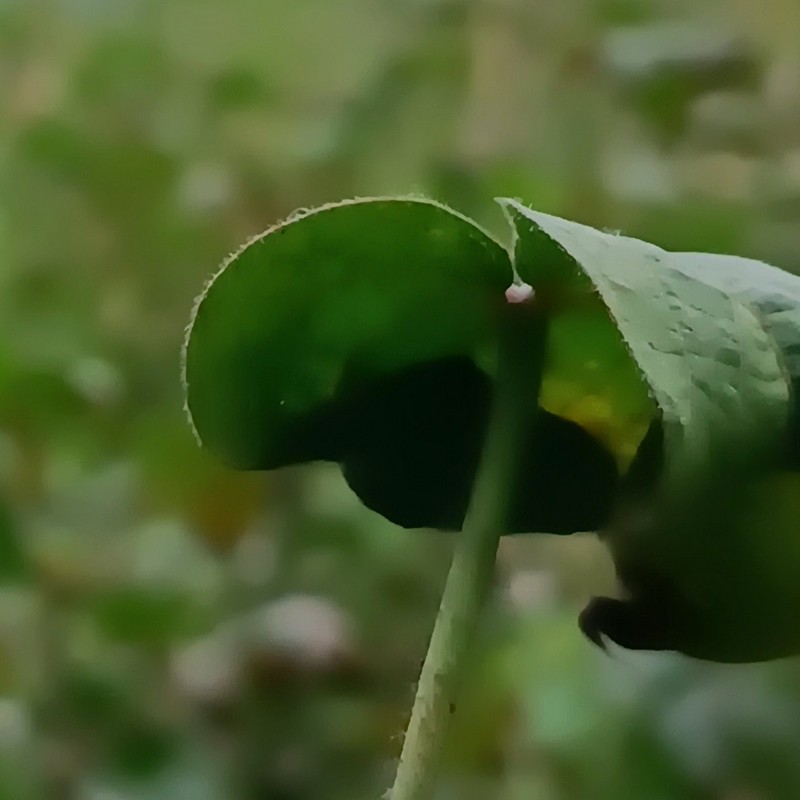
Label: Curl Virus